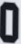
Number: 0